Chita Taketoyo Station

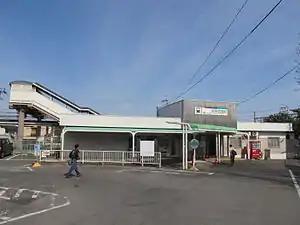
West exit Chita Taketoyo Station, April 2014

Chita Taketoyo Station is served by the Meitetsu Kōwa Line, and is located 19.8 kilometers from the starting point of the line at .